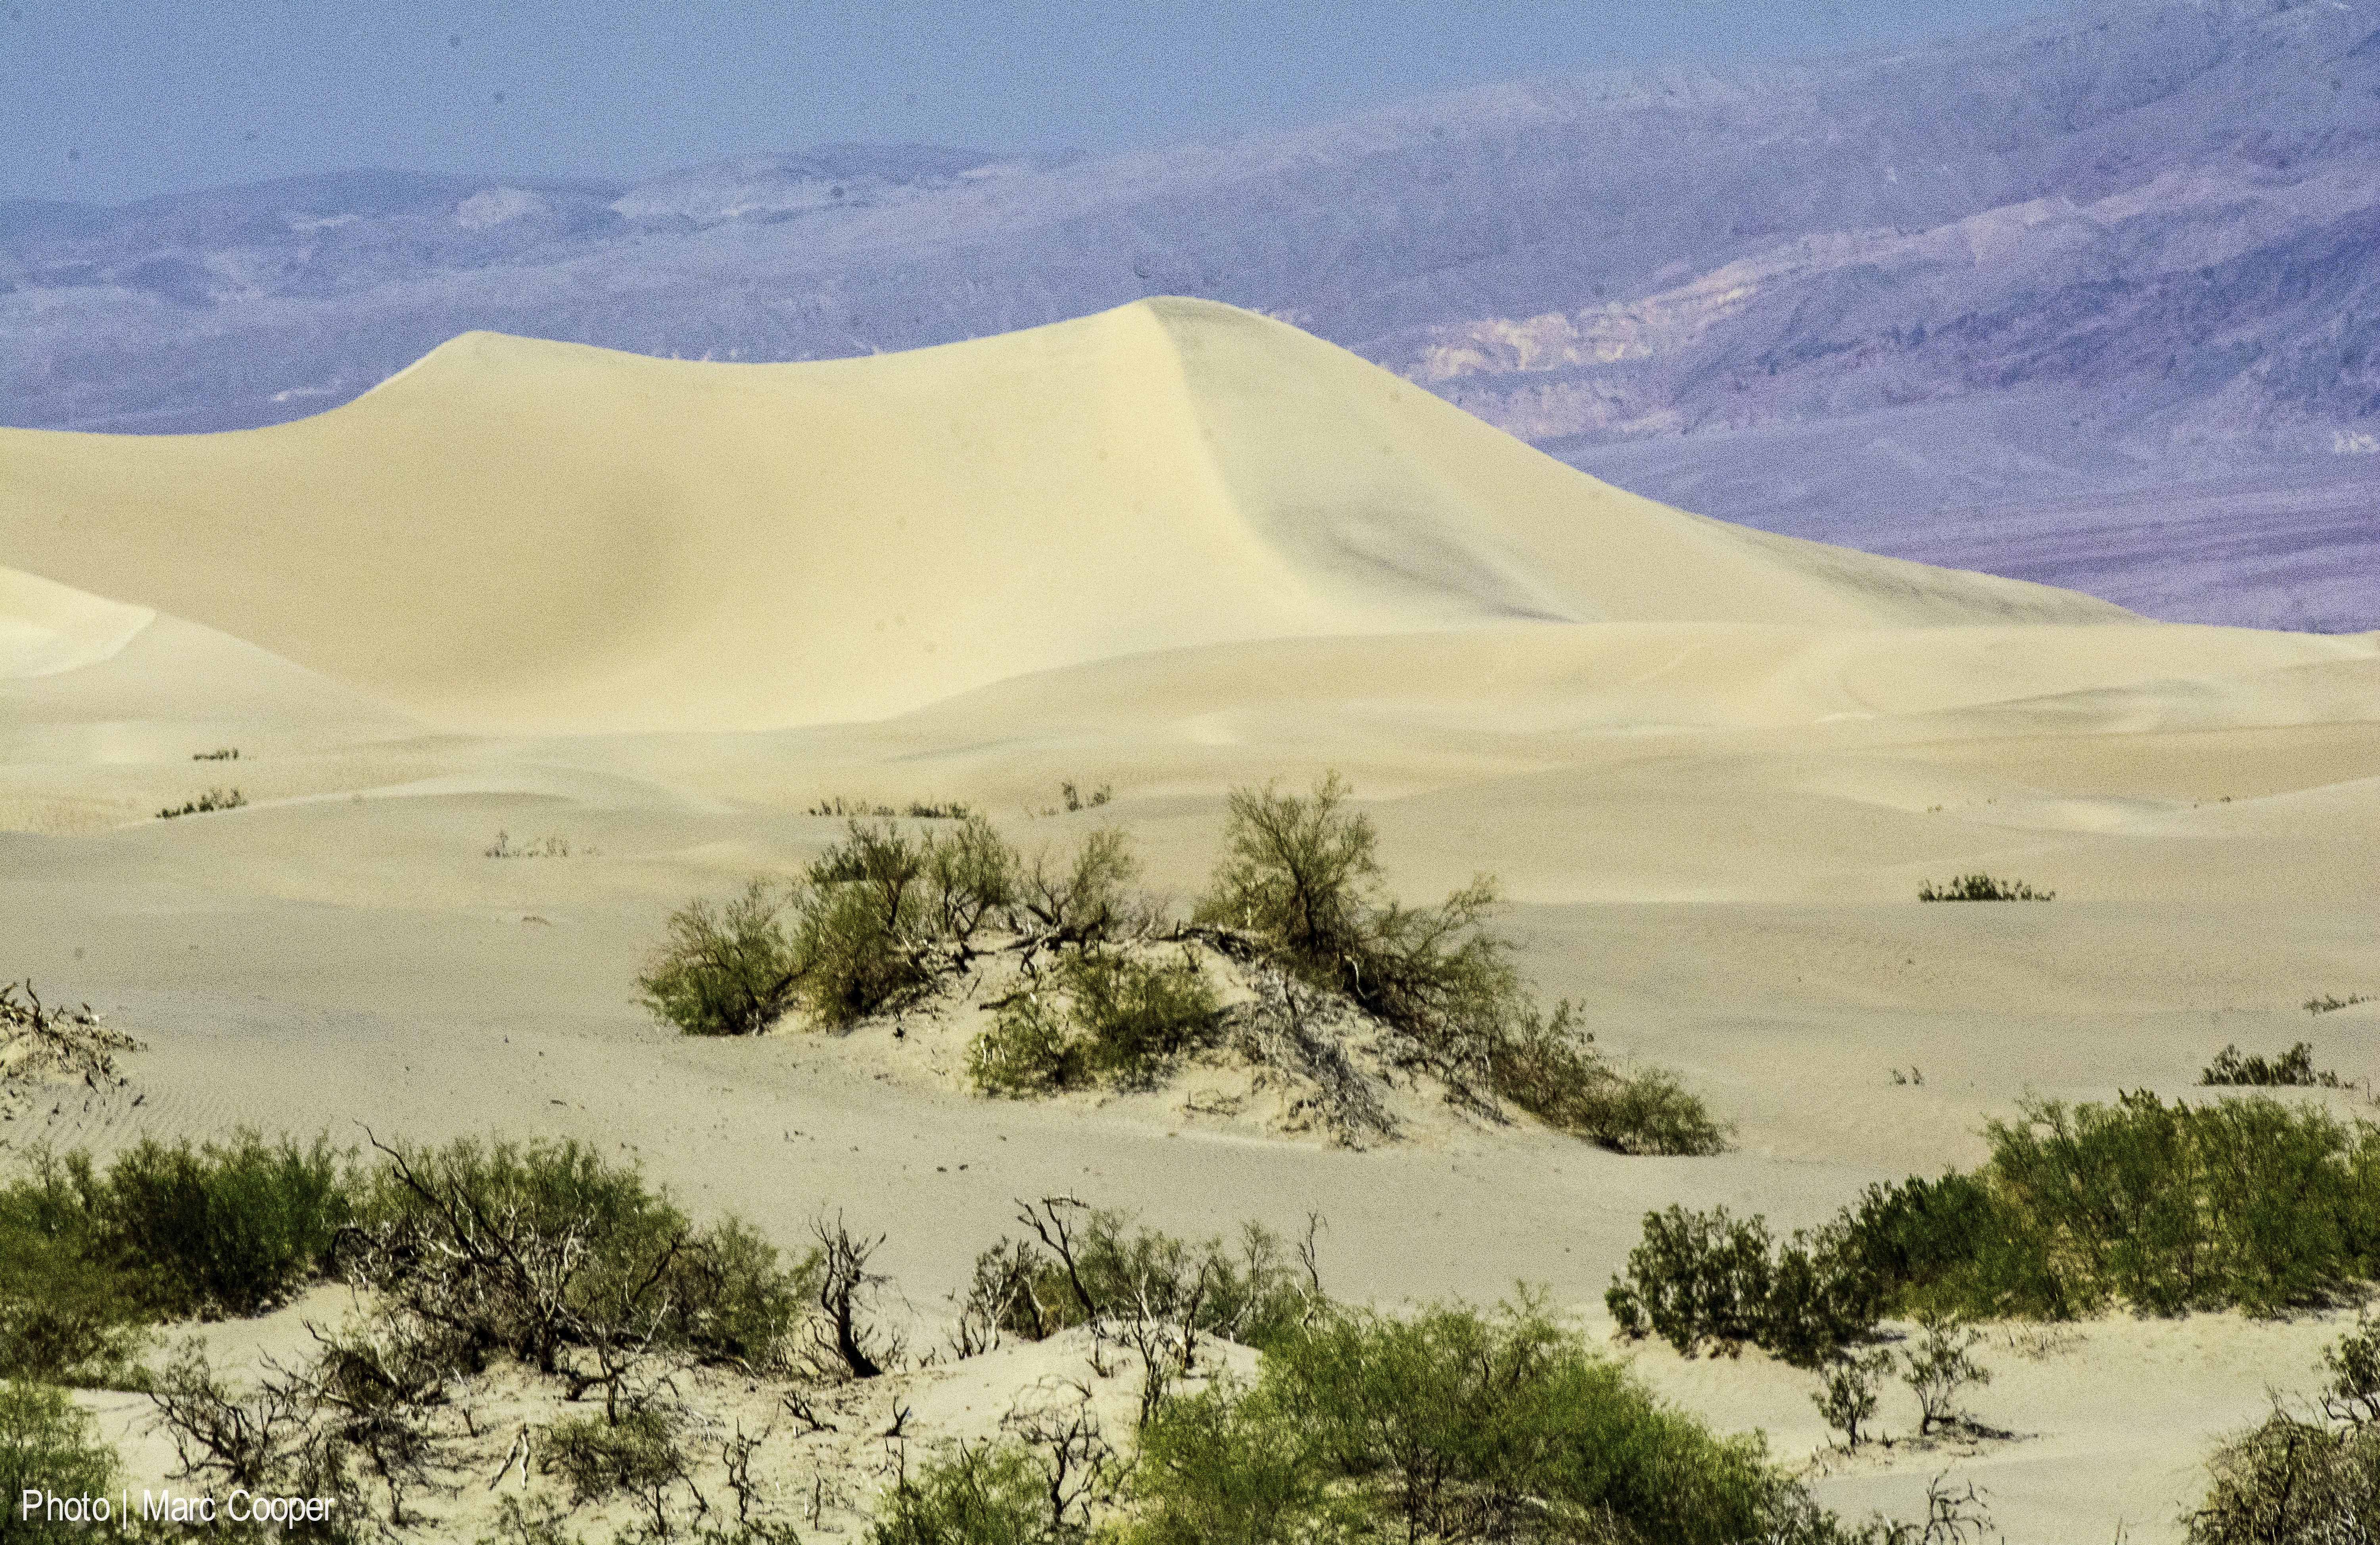
landscape, sand, desert, dune, plain, cool image, grassland, sanddunes, plateau, mesquitesanddunes, deathvalleysanddunes, mesquitesandflats, habitat, i, ecosystem, wadi, landform, erg, natural environment, geographical feature, aeolian landform